Aapko Pehle Bhi Kahin Dekha Hai

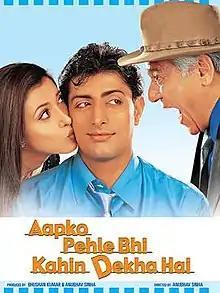
Theatrical Release Poster

Aapko Pehle Bhi Kahin Dekha Hai is a 2003 Indian Hindi-language comedy drama film directed and co-written by Anubhav Sinha and produced by Bhushan Kumar. It stars Priyanshu Chatterjee and Sakshi Shivanand in pivotal roles.